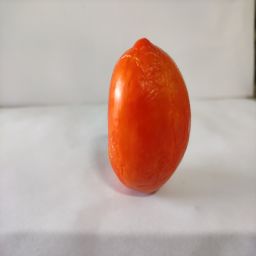
Crop: Tomato
Quality: Old